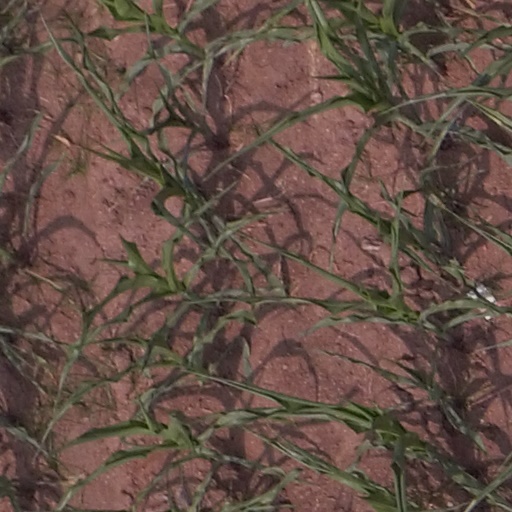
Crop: maize; corn